Sophronius (theologian)

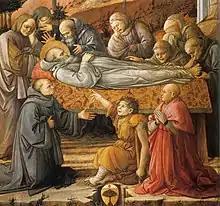
"Funeral of St Jerome" (detail), with his students and companions in attendance. (Filippo Lippi)

Sophronius was a Christian theologian and translator of the late 4th century AD, a friend of Jerome.